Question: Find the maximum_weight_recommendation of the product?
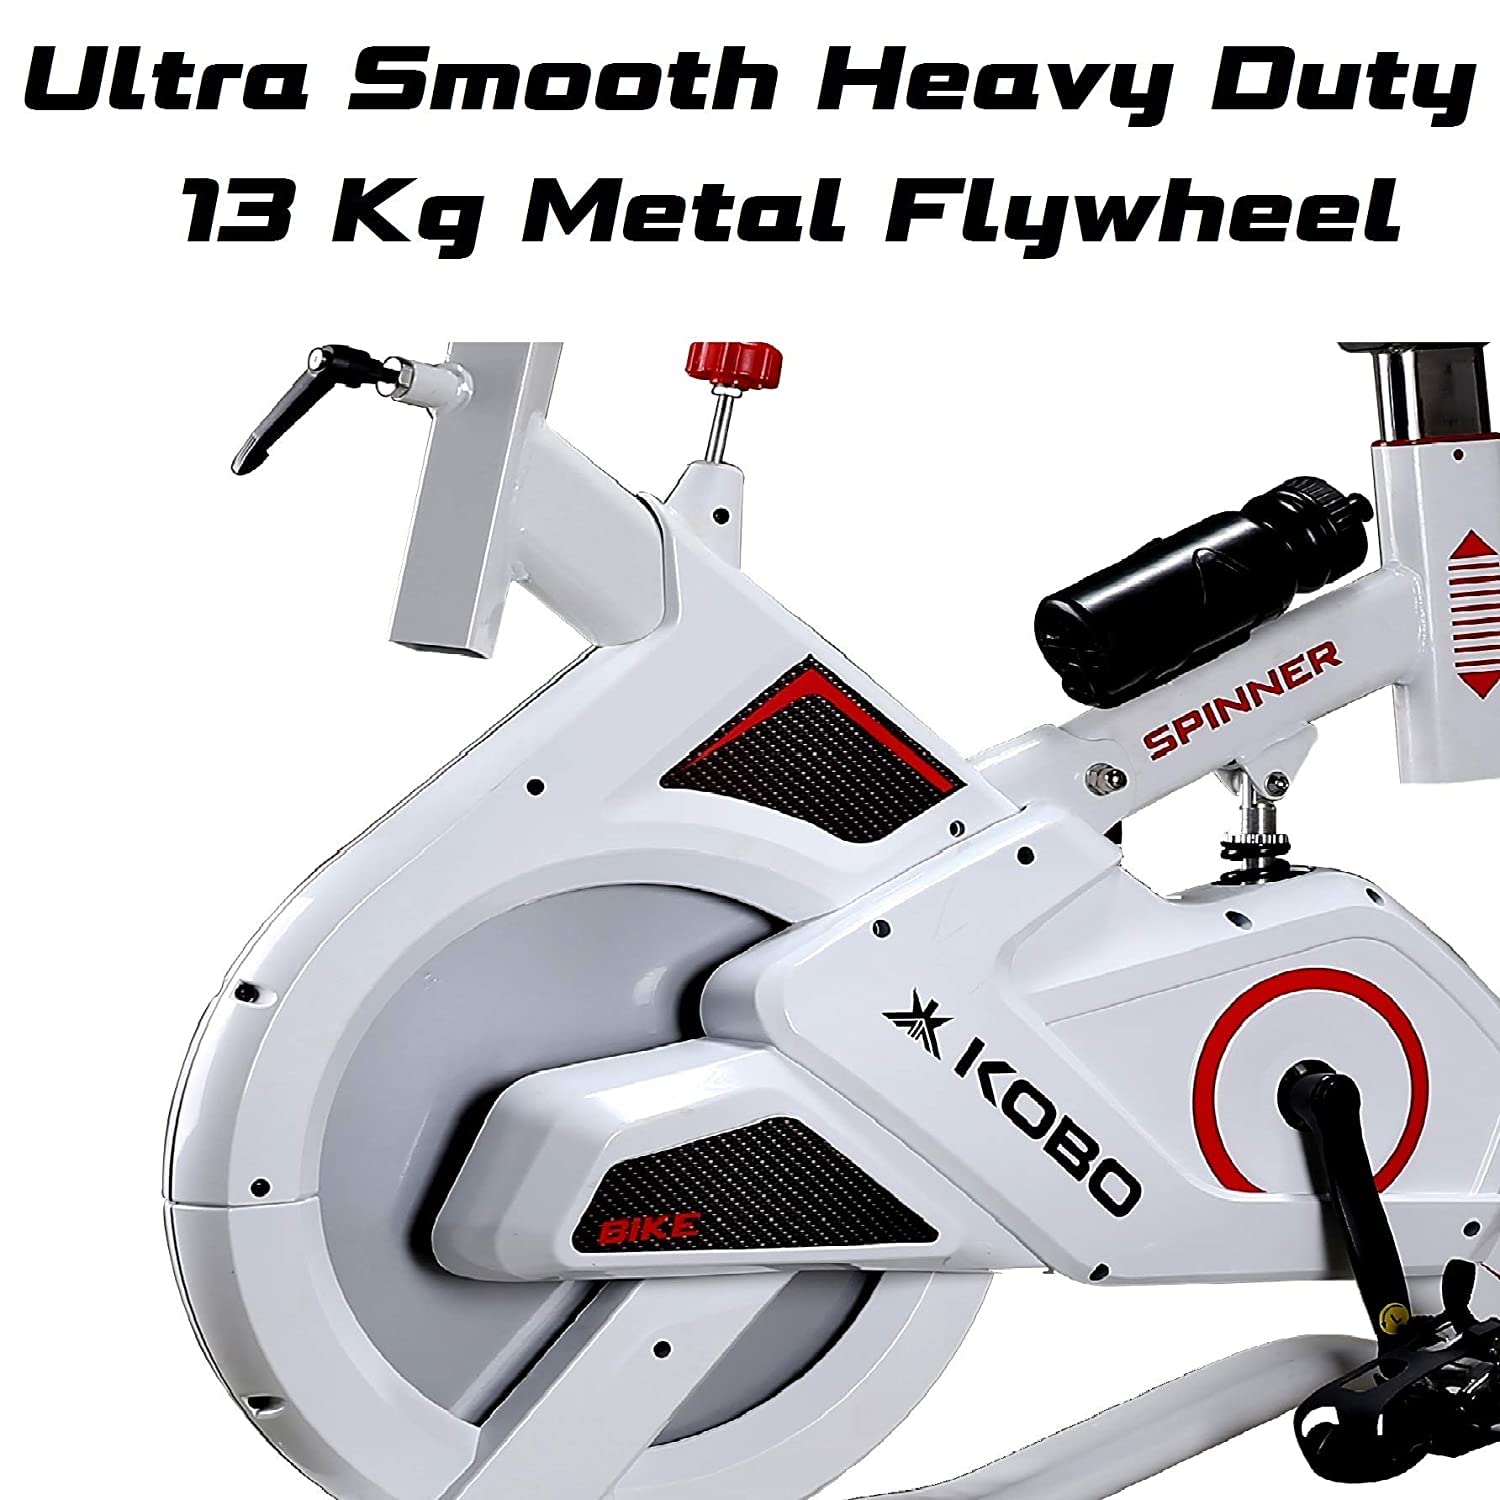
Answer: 13 kilogram